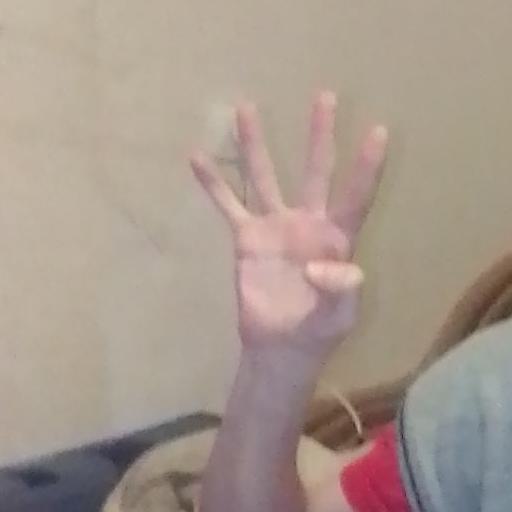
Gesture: four